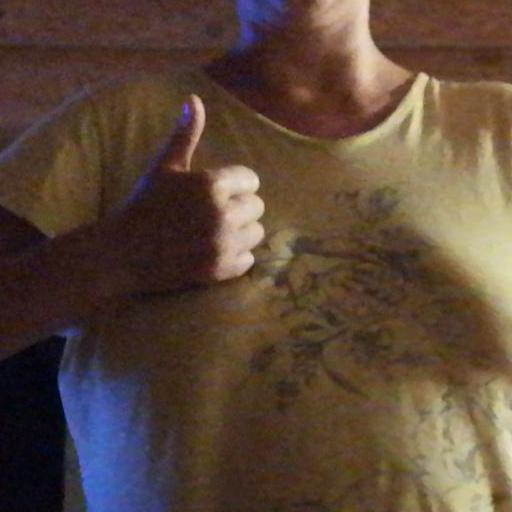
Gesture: like